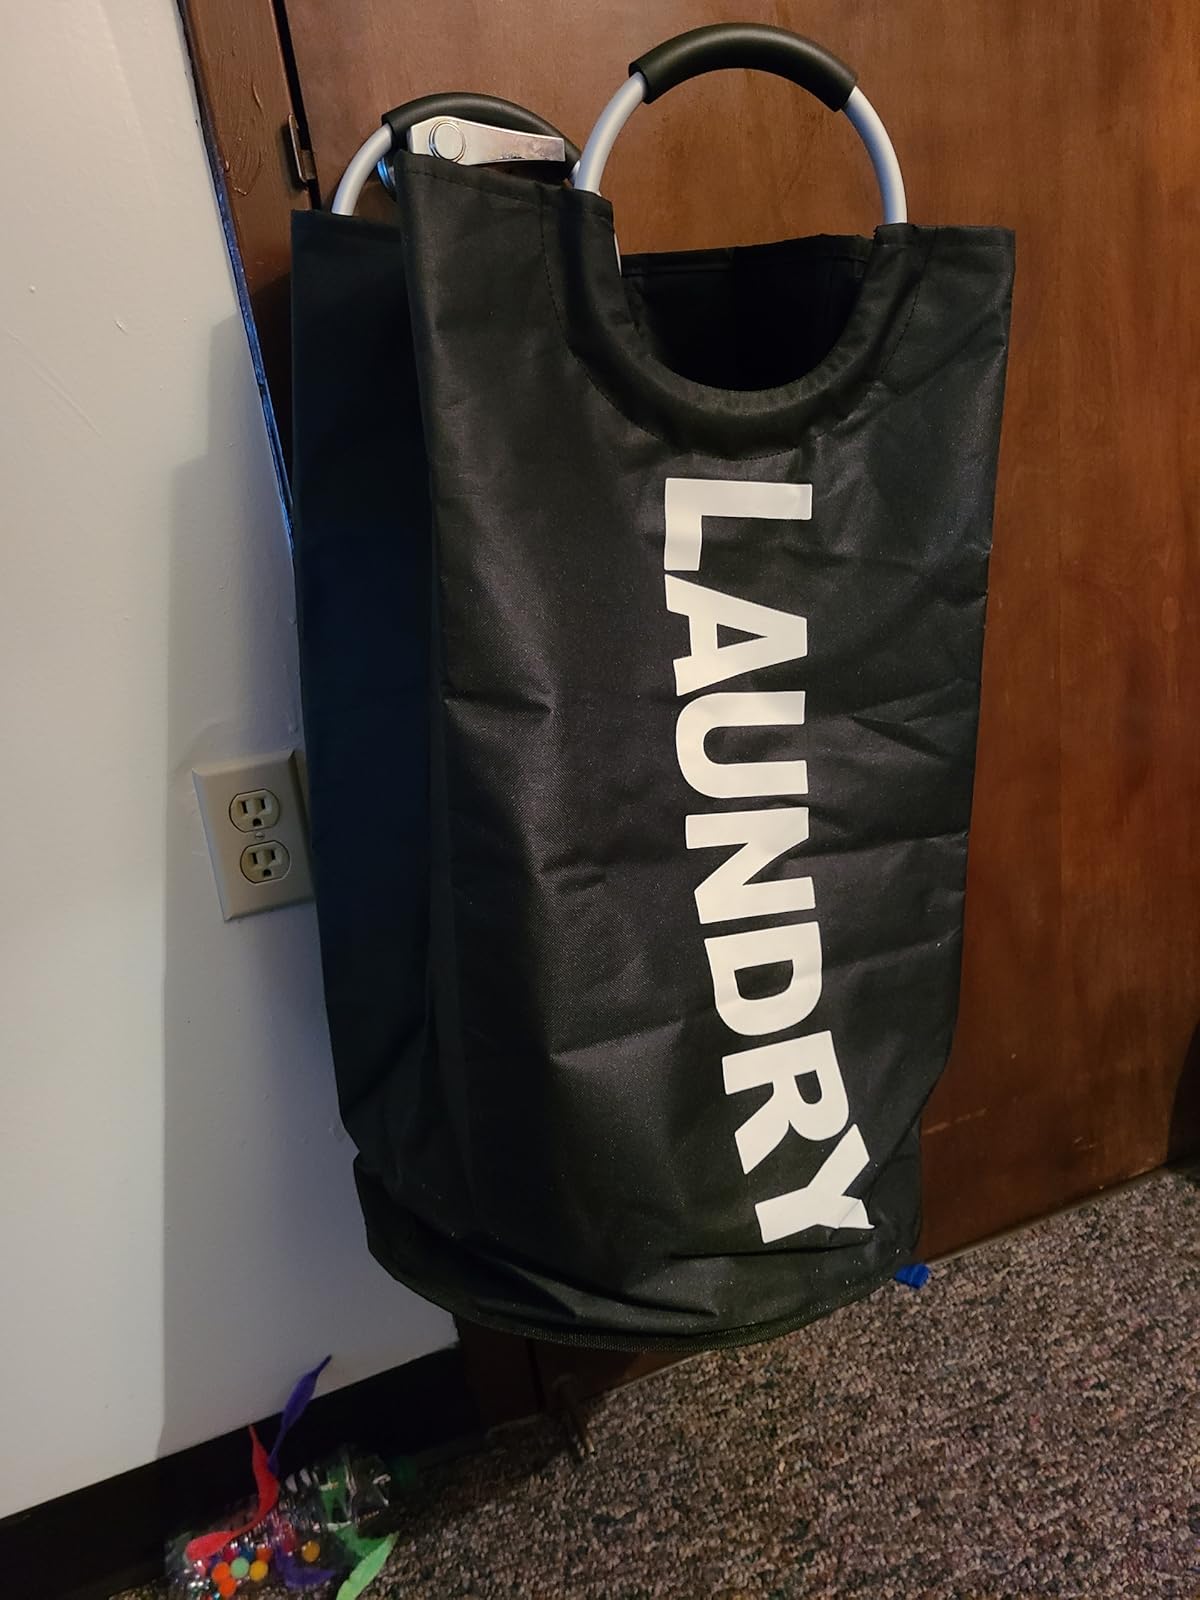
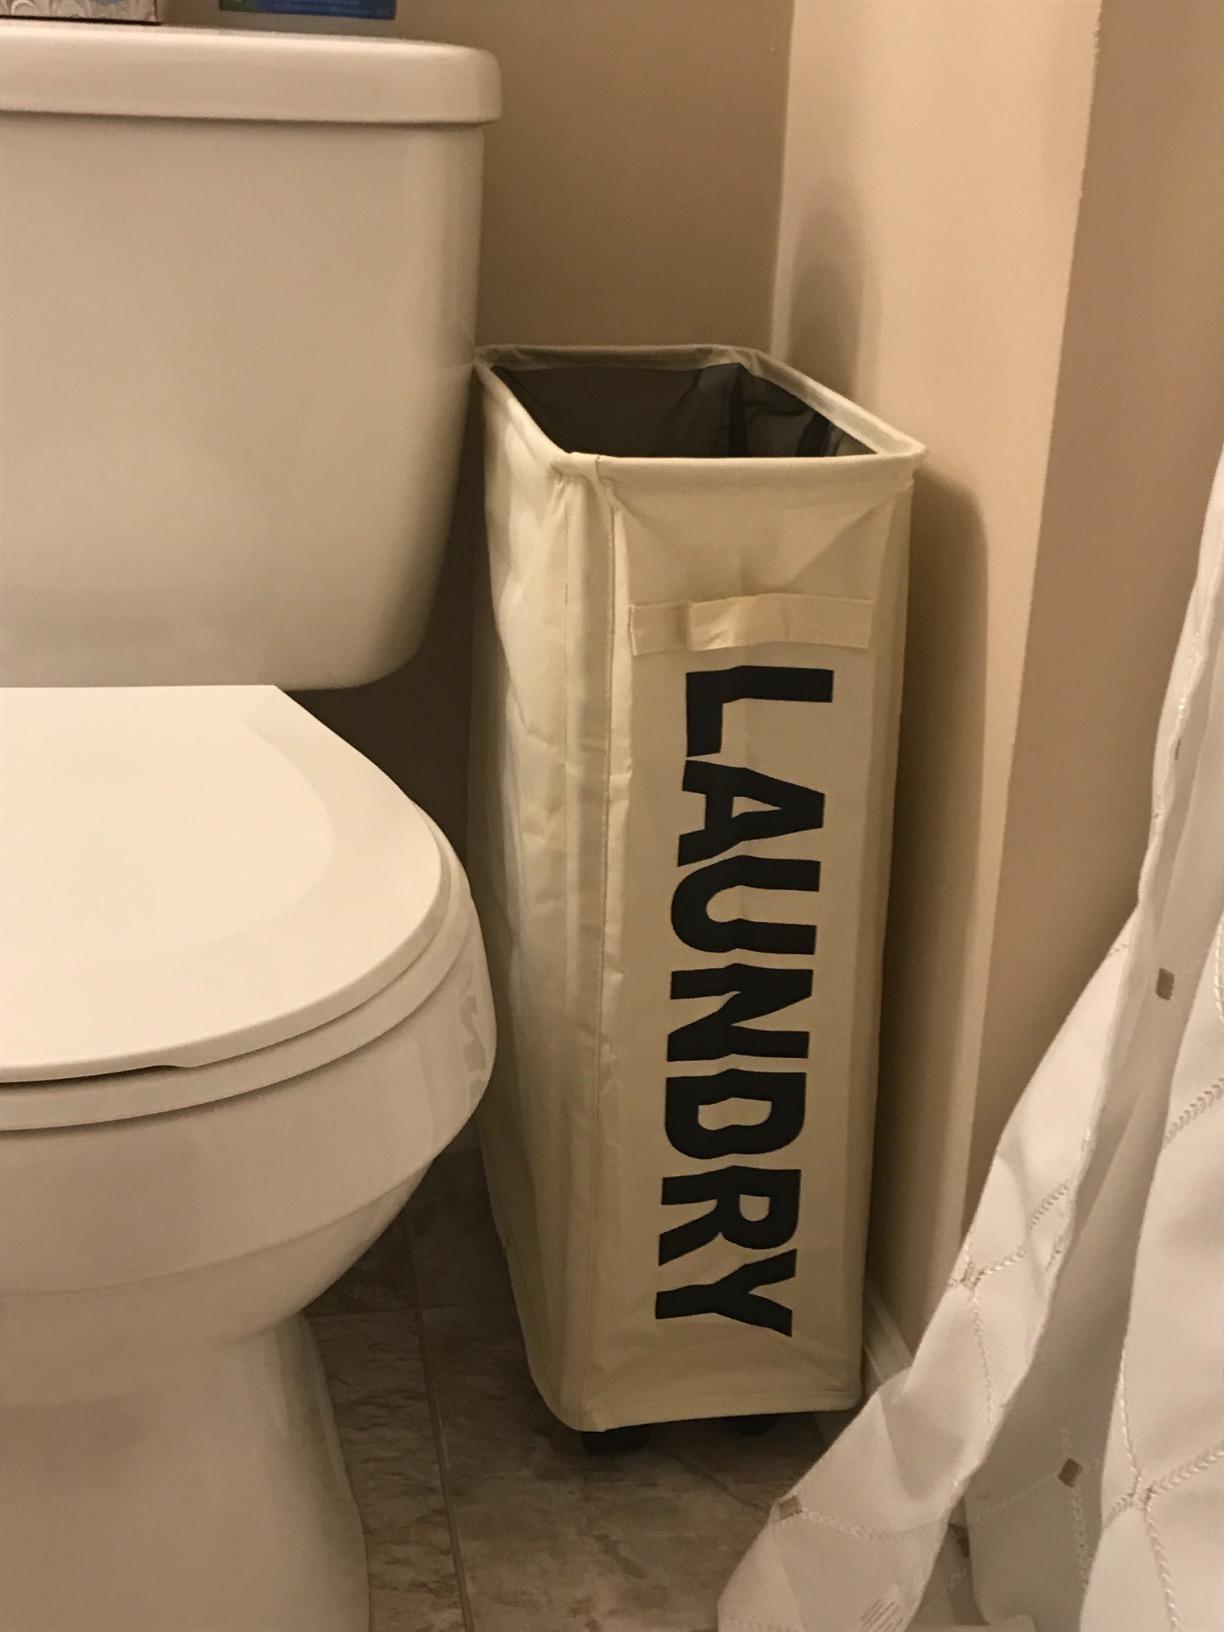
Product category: items_hamper
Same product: no